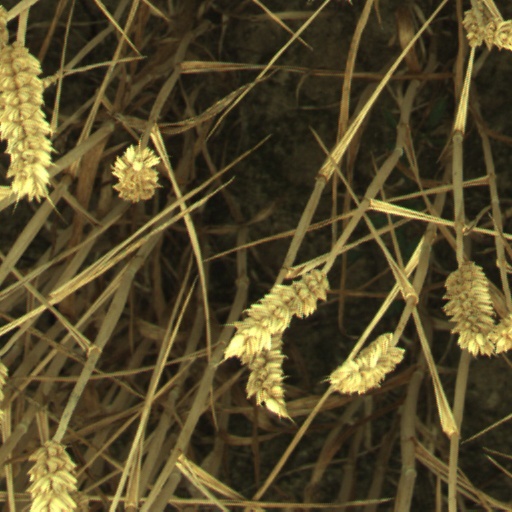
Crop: wheat